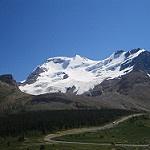
Scene: Outdoor